Gion A. Caminada

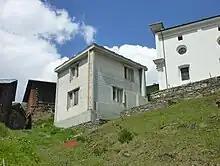
"Stiva da morts" in Vrin

Caminada is known for his works concentrated in and around Vrin. Perhaps his most well-known work is the "Stiva da morts" or "Totenstube", a mortuary used for wakes and funerals designed and built adjacent to Vrin's church between 1996 and 2002. Another key work in Vrin is the Mehrzweckhalle Vrin, a multipurpose hall built in 1995 and designed in collaboration with civil engineer Jürg Conzett. Many of Caminada's projects are built of wood in a minimalist style mixing modern design with traditional Swiss methods and materials. In this way his work is comparable to that of Peter Zumthor, a fellow Swiss architect also hailing from Graubünden.